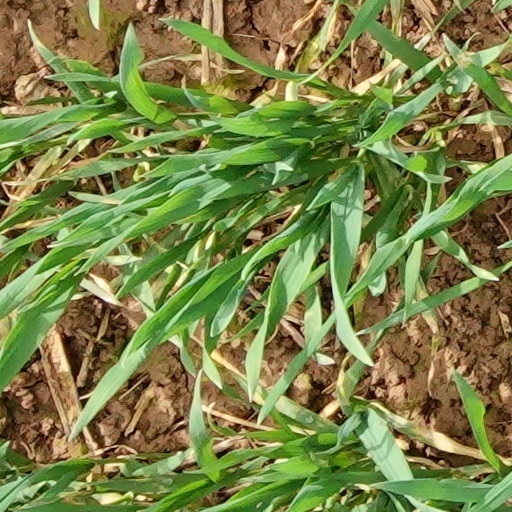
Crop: wheat